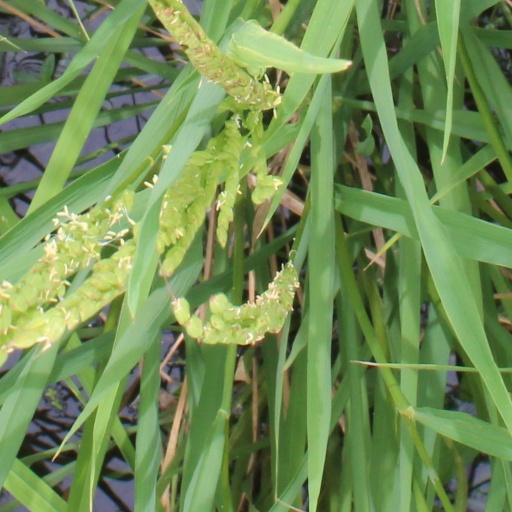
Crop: rice